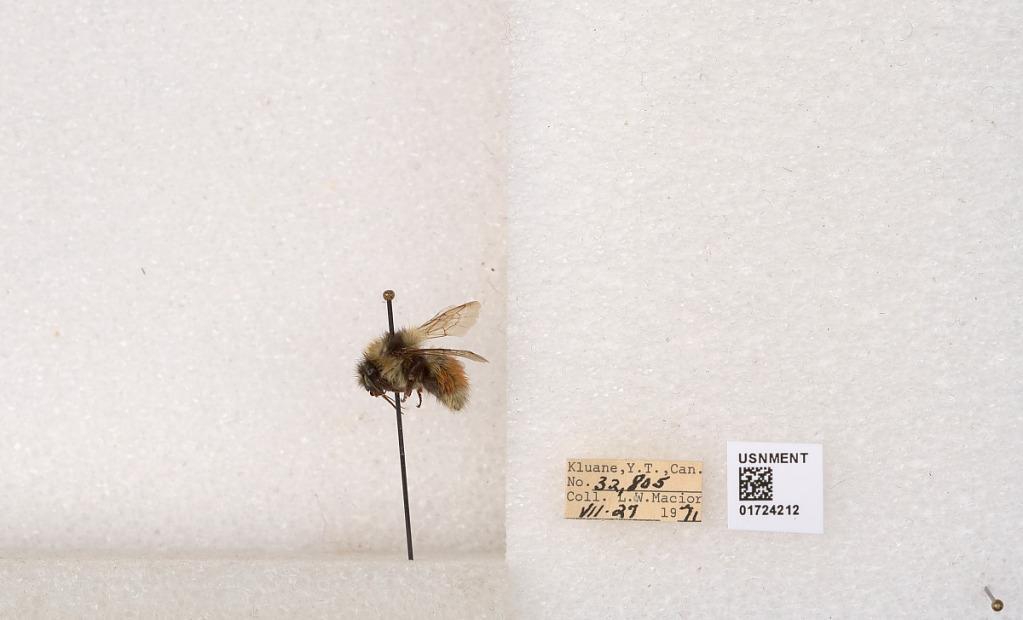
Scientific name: Bombus (Pyrobombus) sylvicola Kirby
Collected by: L. Macior
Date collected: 1971-7-27
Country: Canada
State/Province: Yukon Territory
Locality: Kluane National Park and Reserve
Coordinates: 60.7493, -139.504